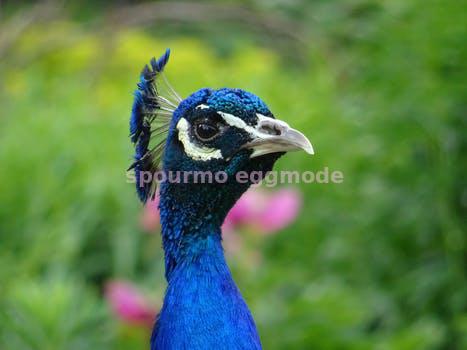
Label: Watermark